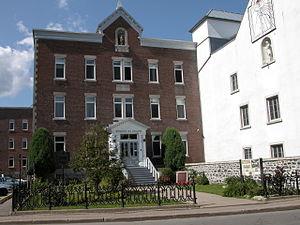
Monastère des Ursulines - Trois-Rivières
Le monastère des Ursulines de Trois-Rivières est un ensemble de bâtiments religieux et institutionnels édifiés entre le XVIIIᵉ siècle et le XXᵉ siècle situé à Trois-Rivières au Québec. Il est situé au 734, rue des Ursulines, au cœur du Vieux-Trois-Rivières.